Describe the emotion expressed in this image:  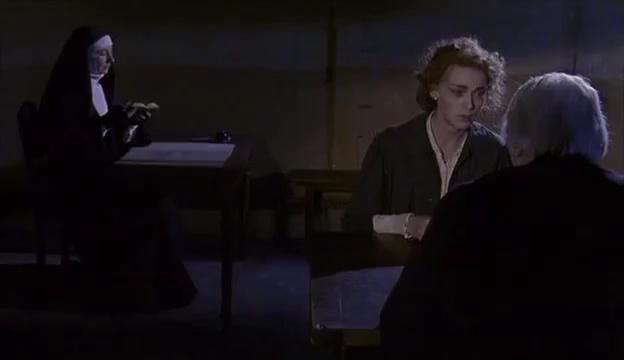
This person displays Suffering, valence and arousal with low intensity.